Sam Farrar

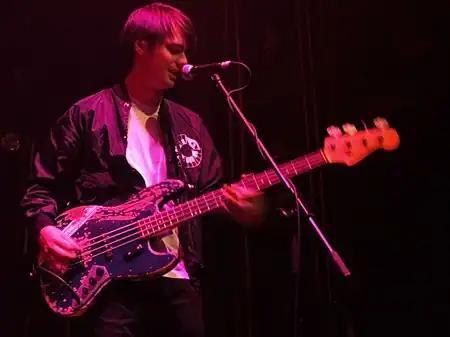
Farrar performing with Phantom Planet in October 2008

Sam John Farrar (born June 29, 1978) is an American musician. He is best known as a member of the pop band Maroon 5, in which he plays several instruments, primarily bass guitar. A frequent collaborator with the band since the 1990s, he joined as a touring member in 2012 and was promoted to an official member in 2017. He has also been the bassist for the rock band Phantom Planet since their formation in 1994.